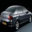
Label: automobile